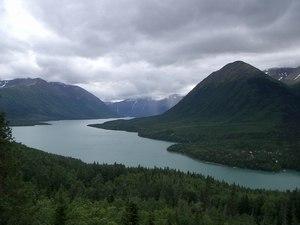
Cooper Landing aussi appelée Cooper's Landing ou The Landing, est une zone de recensement du borough de la péninsule de Kenai en Alaska aux États-Unis, à 160 kilomètres au sud d'Anchorage, au confluent du lac Kenai et de la rivière Kenai.